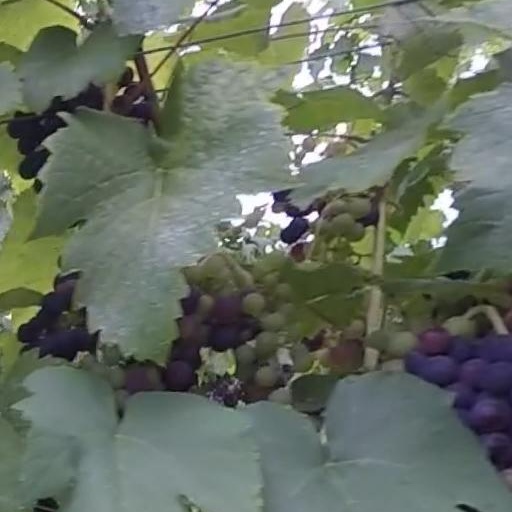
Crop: grape